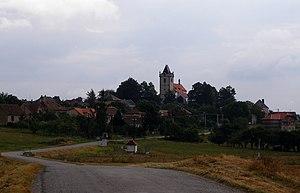
Budišov est un bourg du district de Třebíč, dans la région de Vysočina, en République tchèque. Sa population s'élevait à 1 204 habitants en 2019.